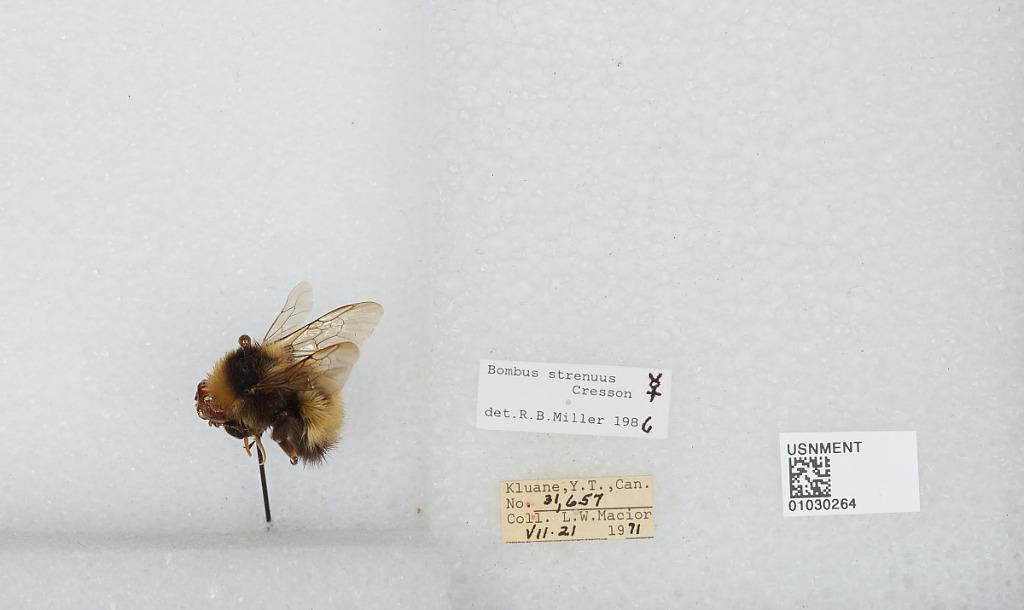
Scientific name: Bombus (Alpinobombus) neoboreus Sladen
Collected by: L. Macior
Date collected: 1971-7-21
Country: Canada
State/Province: Yukon Territory
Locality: Kluane
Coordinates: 60.75, -139.5
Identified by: Miller, R. B.